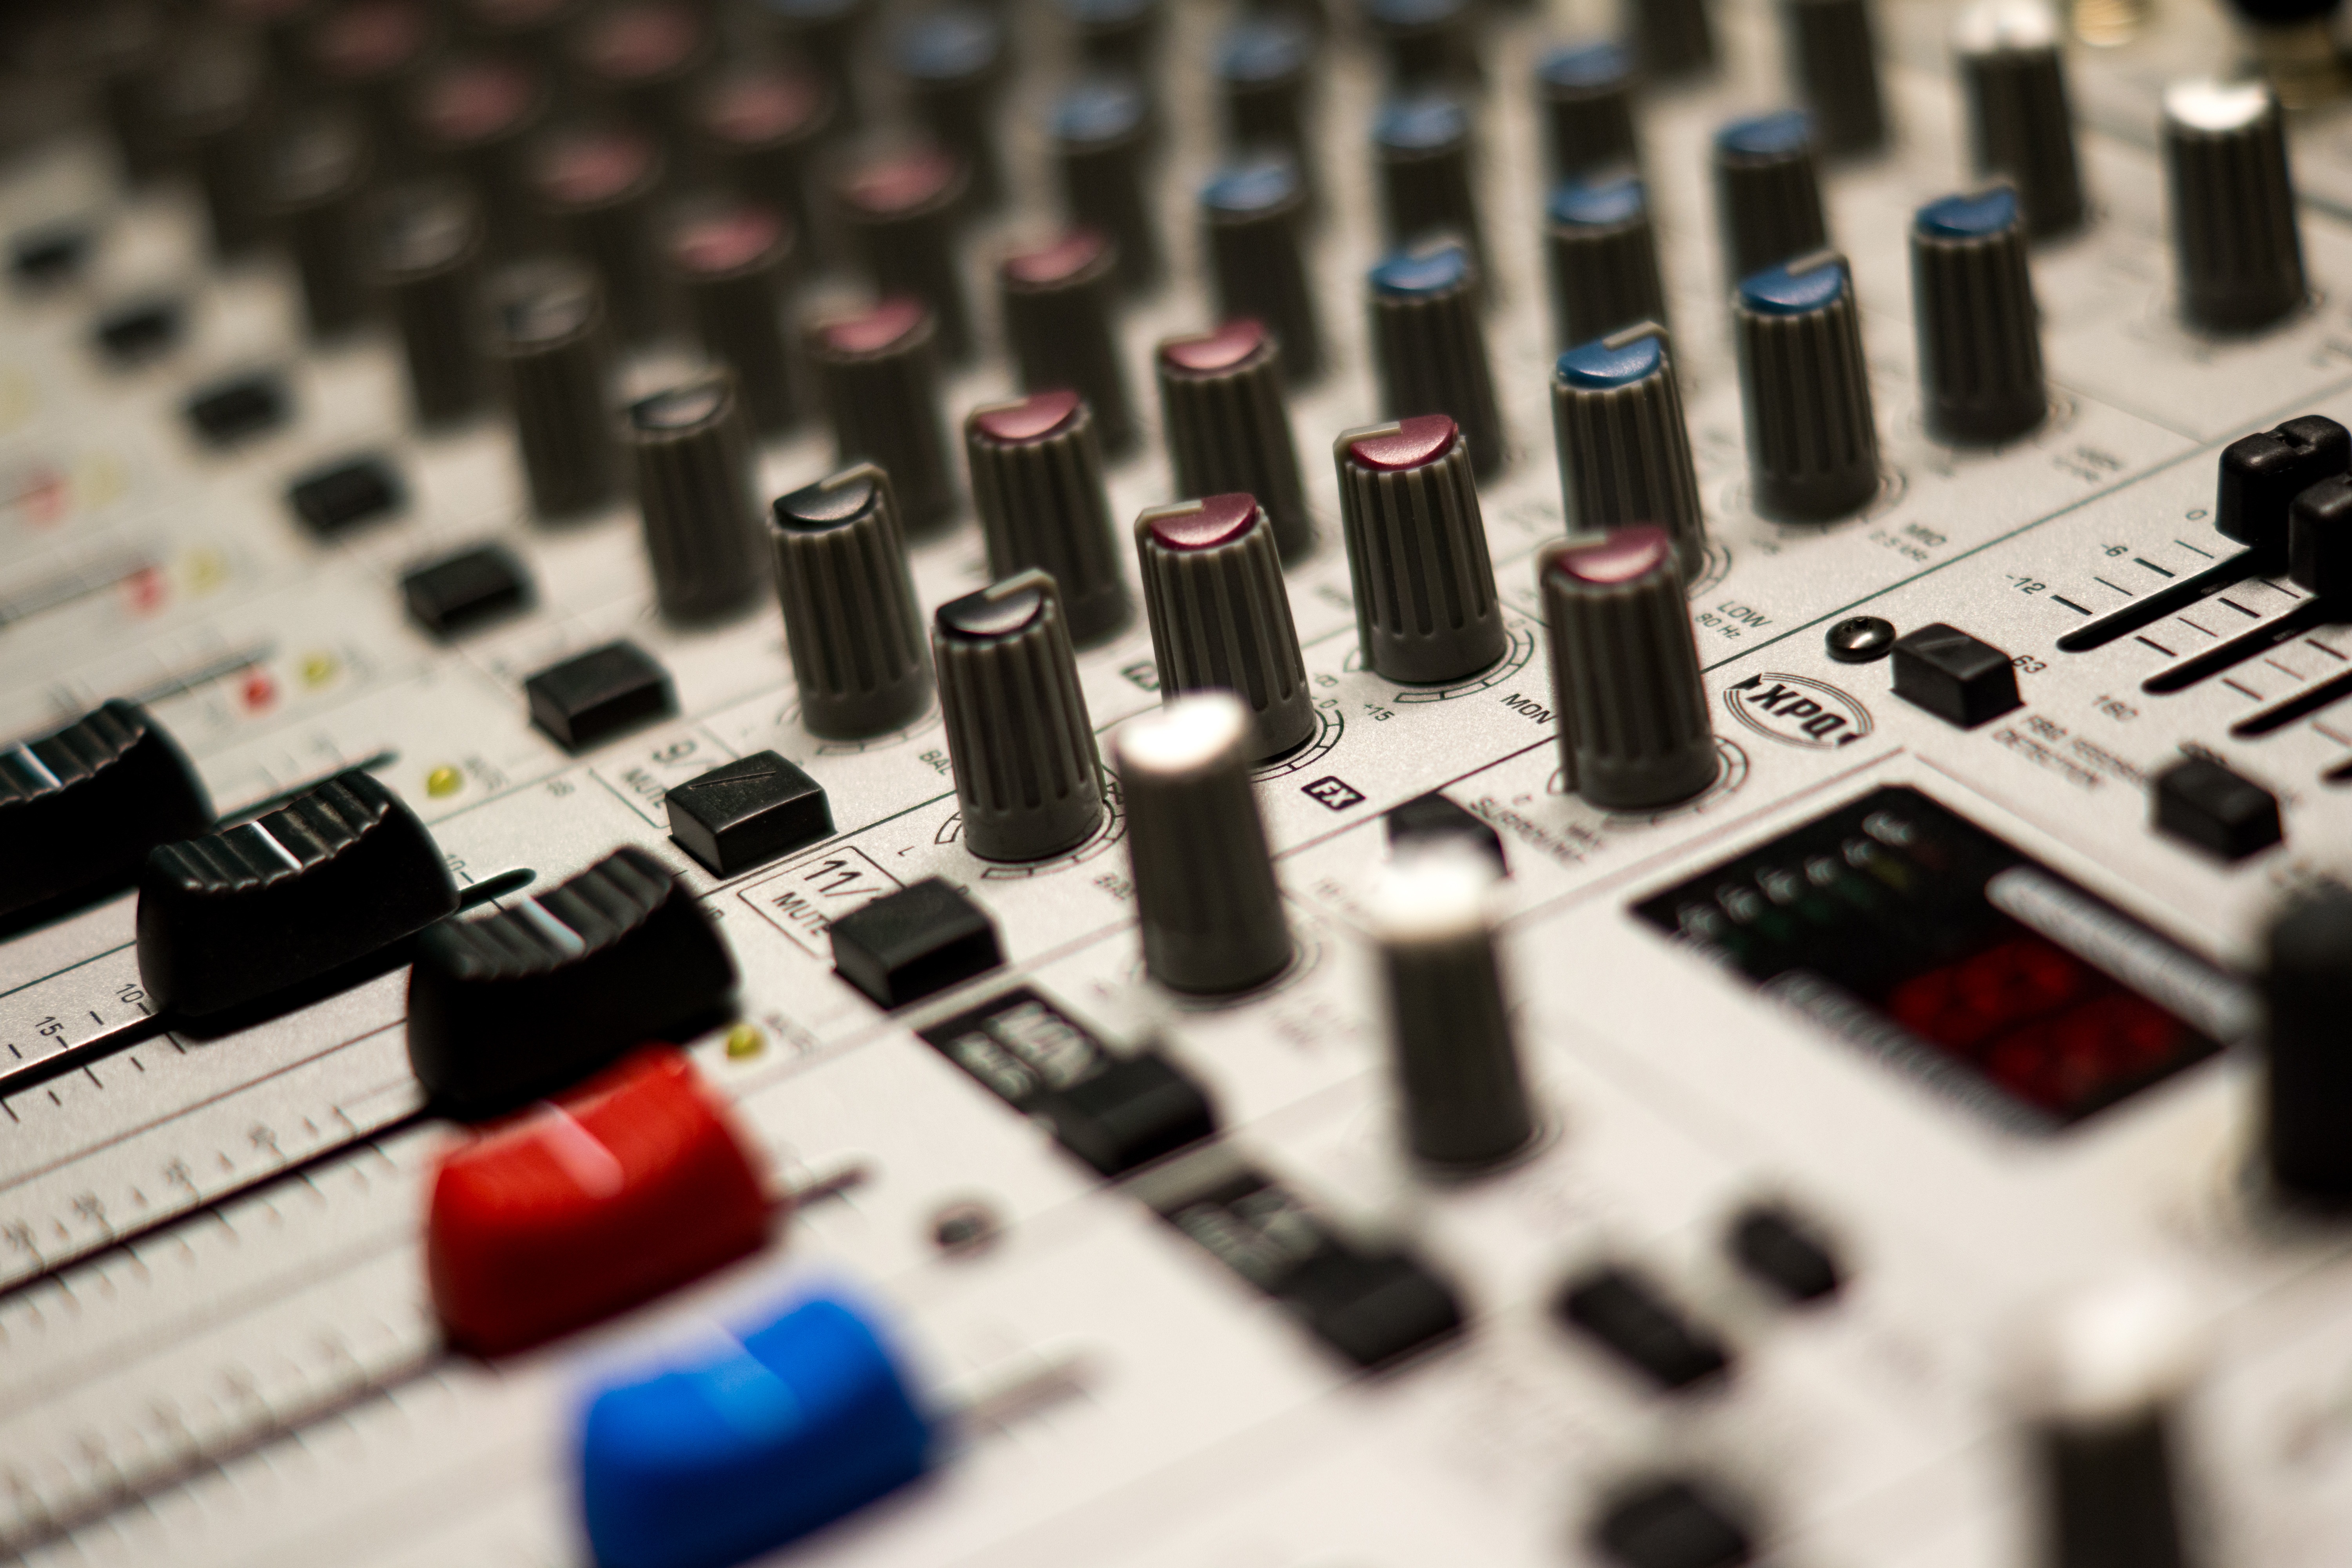
music, technology, controller, color, macro, studio, black, close, stereo, audio, mixer, sound, volume, slider, poti, synthesizer, datailaufnahme, sound studio, computer keyboard, macro photo, music system, sound mixer, potentiometer, musical keyboard, electronic instrument, channel strip